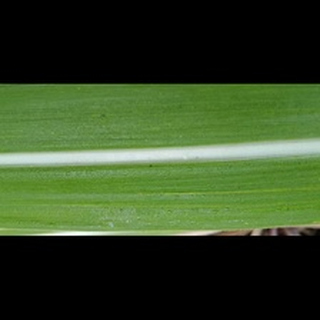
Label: healthy_sugarcane